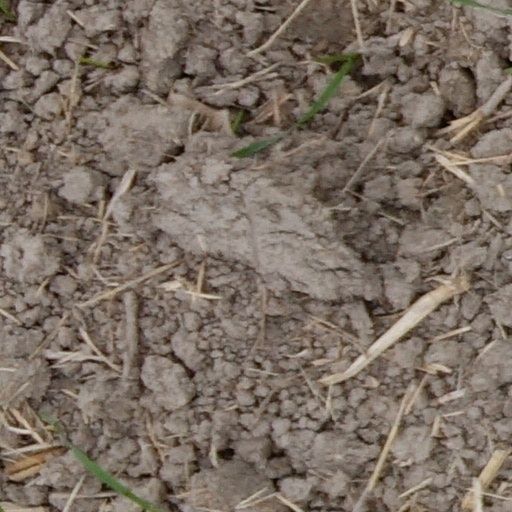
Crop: wheat